Lenape

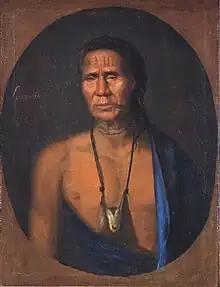
Lenape chief Lappawinsoe depicted in a 1735 portrait by Gustavus Hesselius

William Penn died in 1718. His heirs, John and Thomas Penn, and their agents were ruling the colony, and had abandoned many of William Penn's practices. In an attempt to raise money, they contemplated ways to sell Lenape land to colonial settlers, which culminated in the Walking Purchase. In the mid-1730s, colonial administrators produced a draft of a land deed dating to the 1680s. William Penn had approached several leaders of Lenape polities in the lower Delaware to discuss land sales further north. Since the land in question did not belong to their polities, the talks did not lead to an agreement. But colonial administrators prepared the draft that resurfaced in the 1730s. The Penns and their supporters presented this draft as a legitimate deed, but Lenape leaders in the lower Delaware refused to accept it.